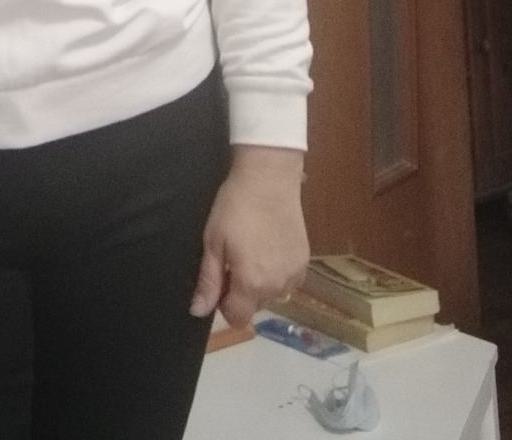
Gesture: no_gesture